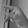
ASL letter: P